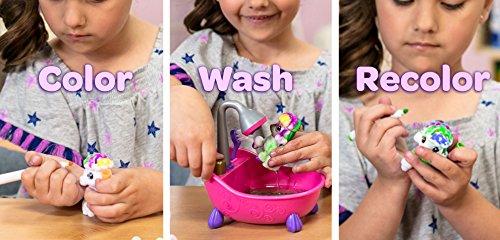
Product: Crayola Scribble Scrubbie Pets Scrub Tub Animal Toy Set, Gift Age 3+
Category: Toys & Games | Dolls & Accessories | Playsets
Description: Crayola scribble scrubbie pets Scrub Tub animal toy set includes 4 washable animal figures, 1 Scrub Tub, 1 scrub brush, 6 washable markers, and an instruction sheet.
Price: $19.97
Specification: ProductDimensions:4.8x13x9.5inches|ItemWeight:1.23pounds|ShippingWeight:1.23pounds(Viewshippingratesandpolicies)|DomesticShipping:ItemcanbeshippedwithinU.S.|InternationalShipping:ThisitemcanbeshippedtoselectcountriesoutsideoftheU.S.LearnMore|ASIN:B079V3BXD7|Itemmodelnumber:74-7249|Manufacturerrecommendedage:36months-15years